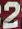
Number: 2